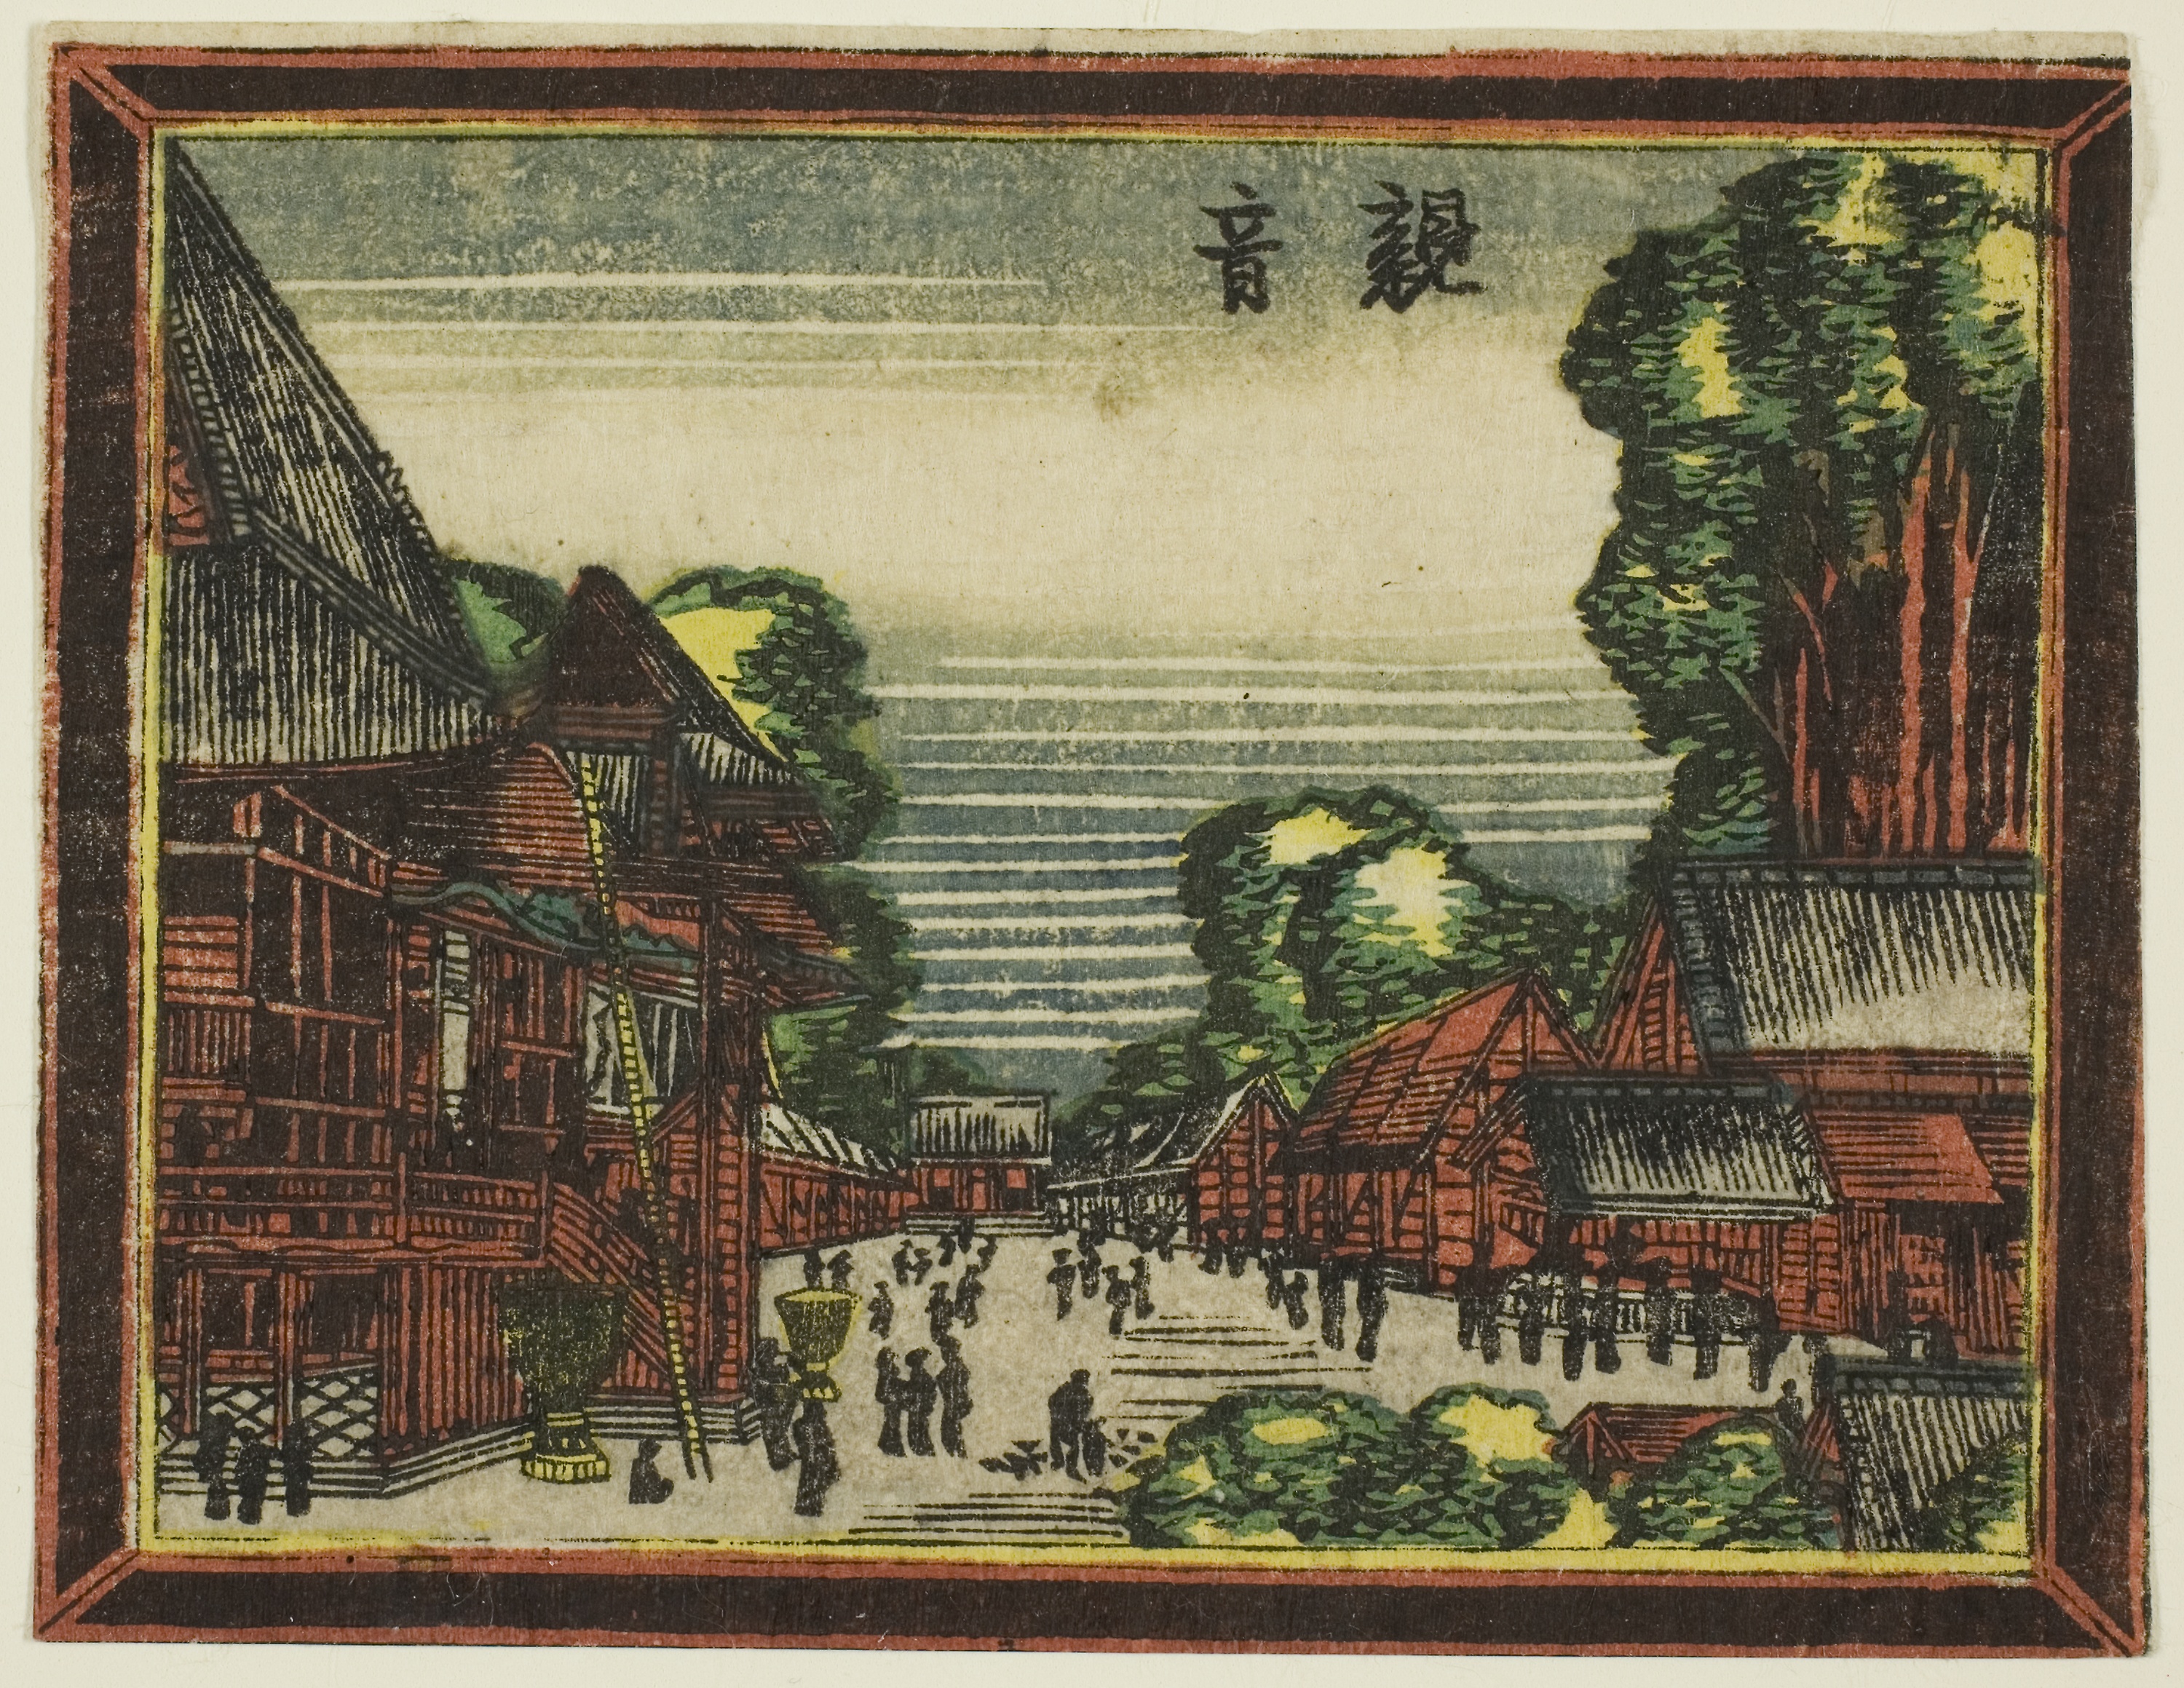
painting, art, picture frame, textile, modern art, visual arts, antique, still life, artwork, history, tapestry